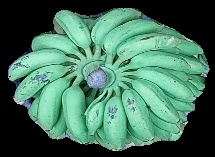
Variety: elakki-bale
Grade: grade1